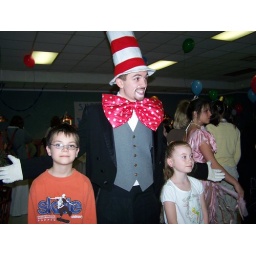
tony and madison meet the cat in the hat